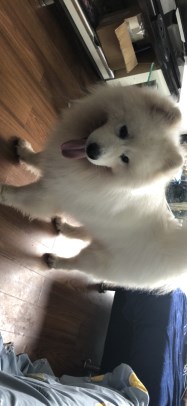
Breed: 2192-n000088-Samoyed